Villa del Poggio Imperiale

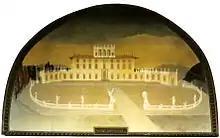
Villa del Poggio Imperiale in the early 18th century

Villa del Poggio Imperiale (English: Villa of the Imperial Hill) is a predominantly neoclassical former grand ducal villa in Arcetri, just to the south of Florence in Tuscany, central Italy. Beginning as a villa of the Baroncelli of Florence, it was seized by the Medici, became the home of a Medici princess, and a lavish retreat for a Grand Duchess with imperial pretensions. Later given to Napoleon's sister, it was reclaimed by the hereditary rulers of Tuscany before being finally converted to a prestigious girls' school. During its long history, it has often been at the centre of Italy's turbulent history, and has been rebuilt and redesigned many times.